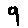
Label: 9